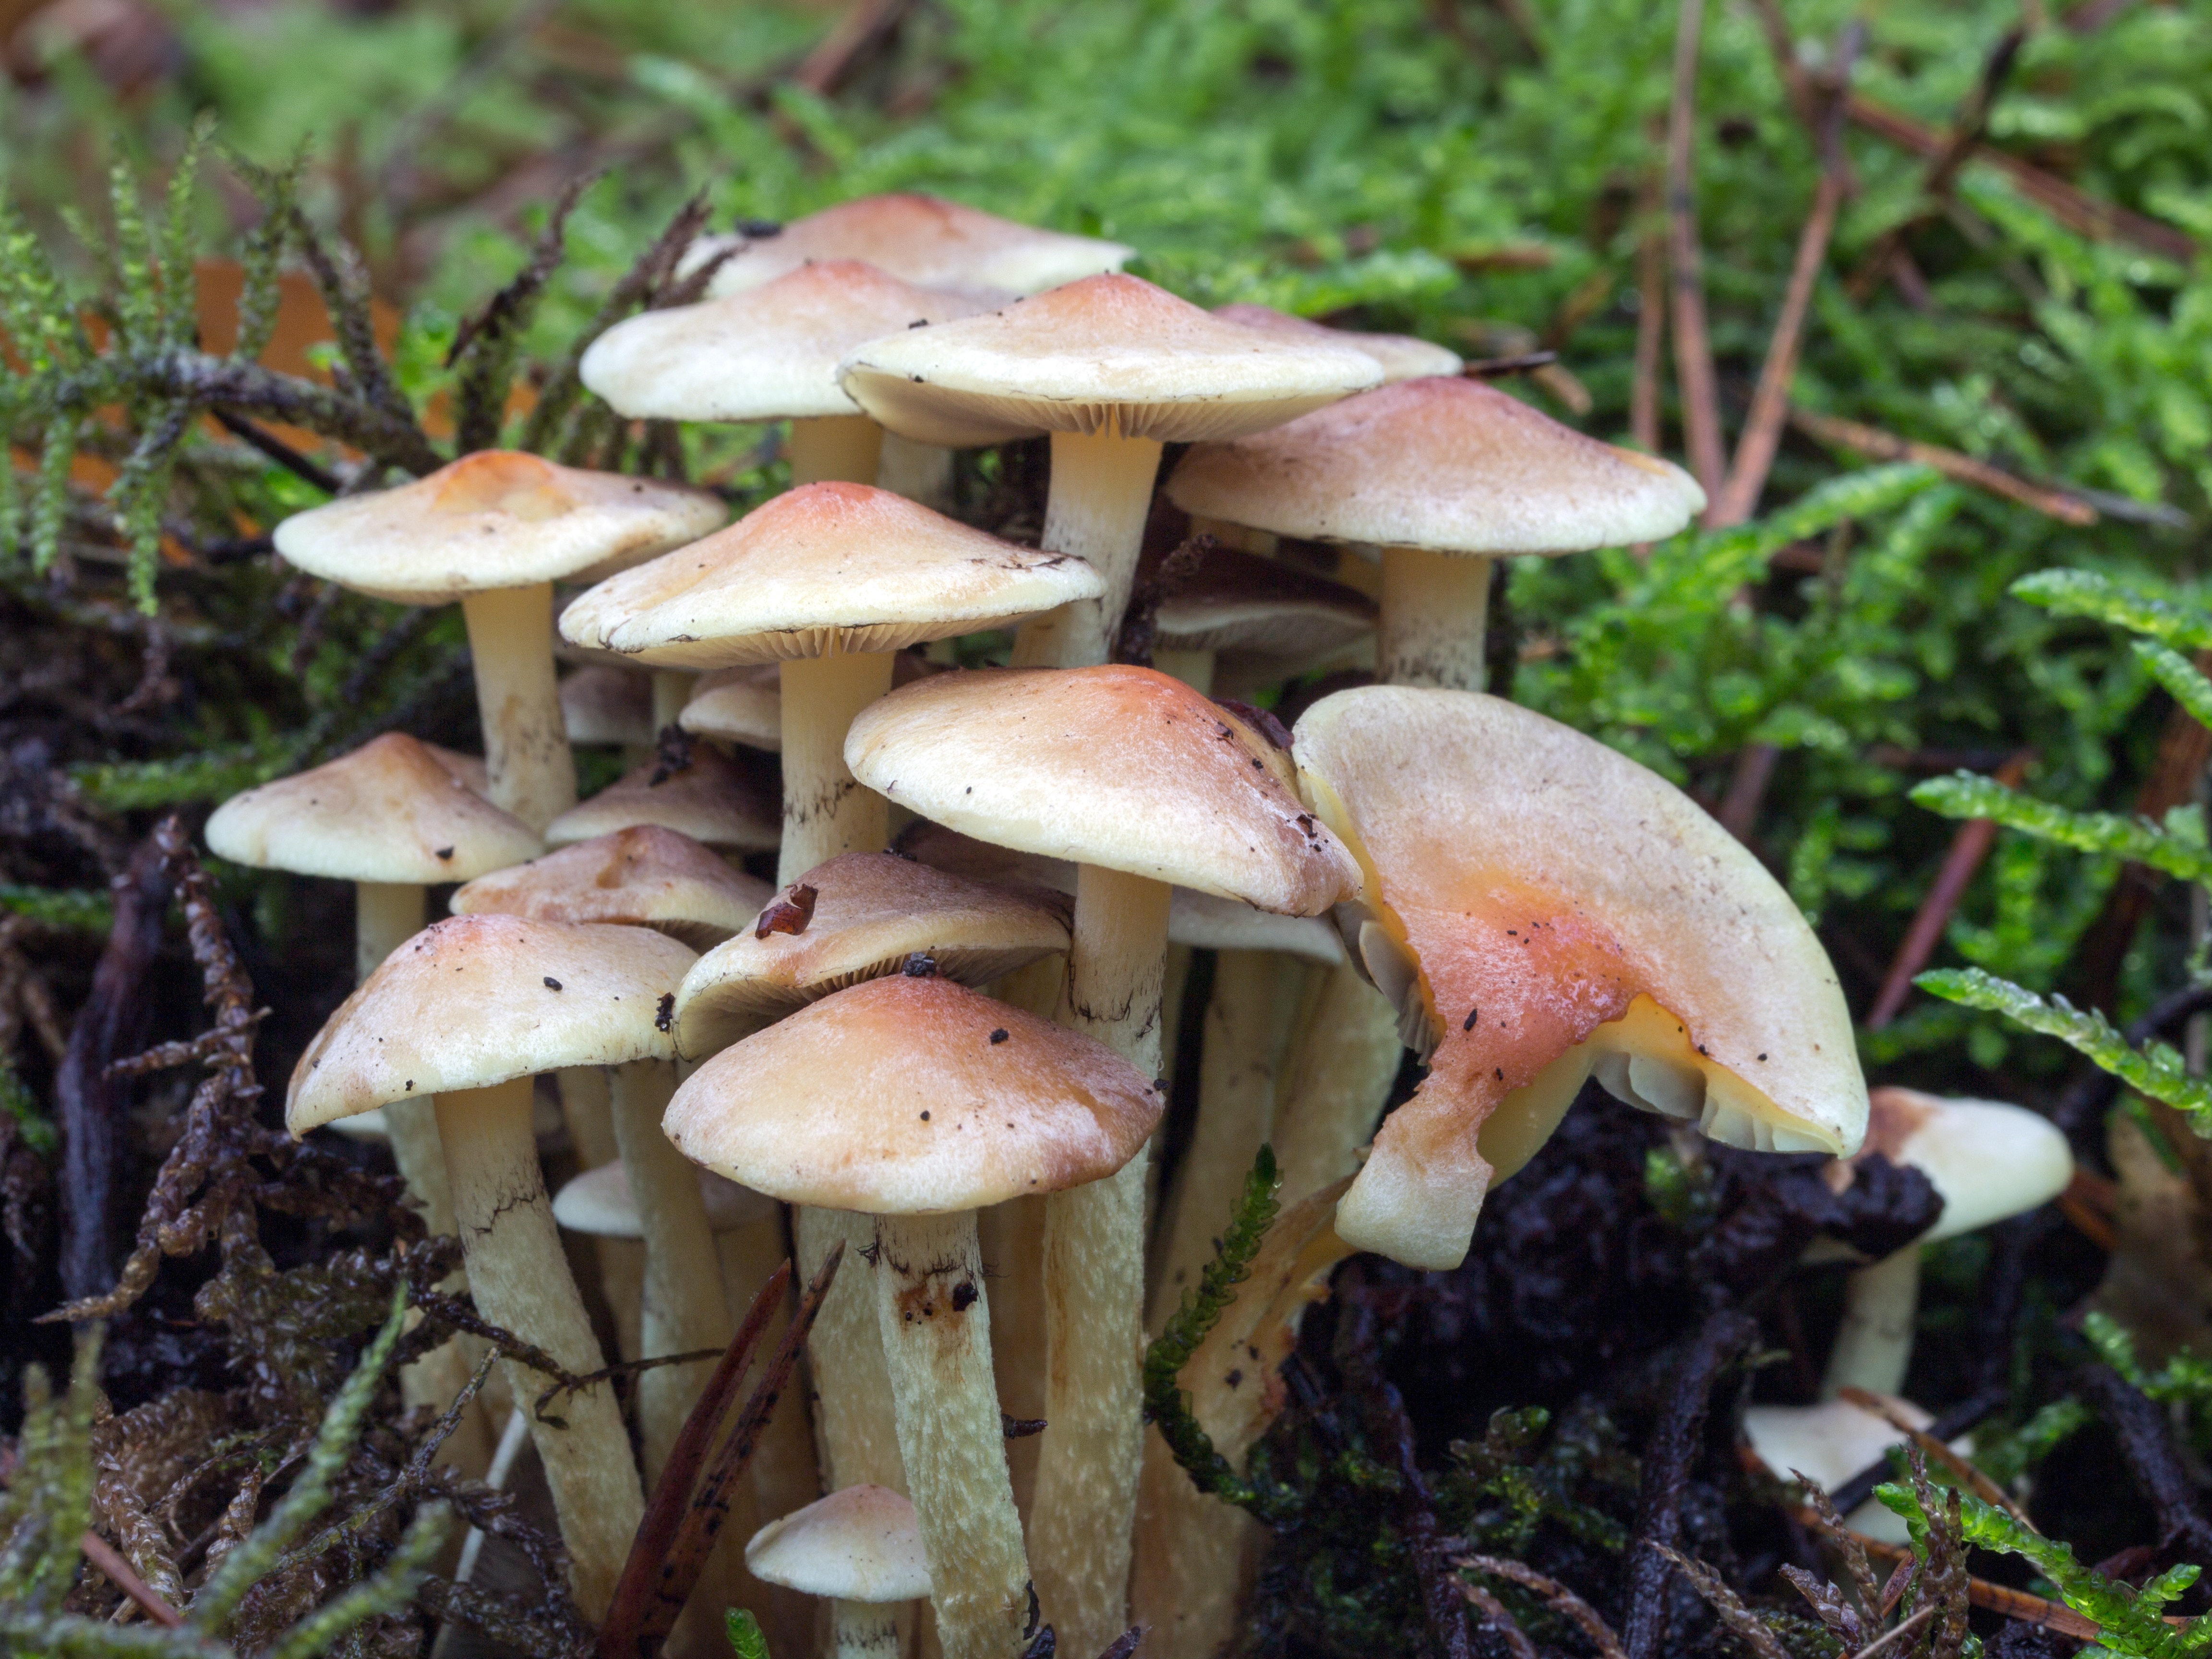
nature, forest, autumn, botany, mushroom, flora, fauna, fungus, mushrooms, woodland, agaric, bolete, auriculariales, agaricus, forest mushrooms, matsutake, oyster mushroom, edible mushroom, tonblasser sch ppling, pholiota lenta, medicinal mushroom, agaricomycetes, agaricaceae, champignon mushroom, penny bun, pleurotus eryngii